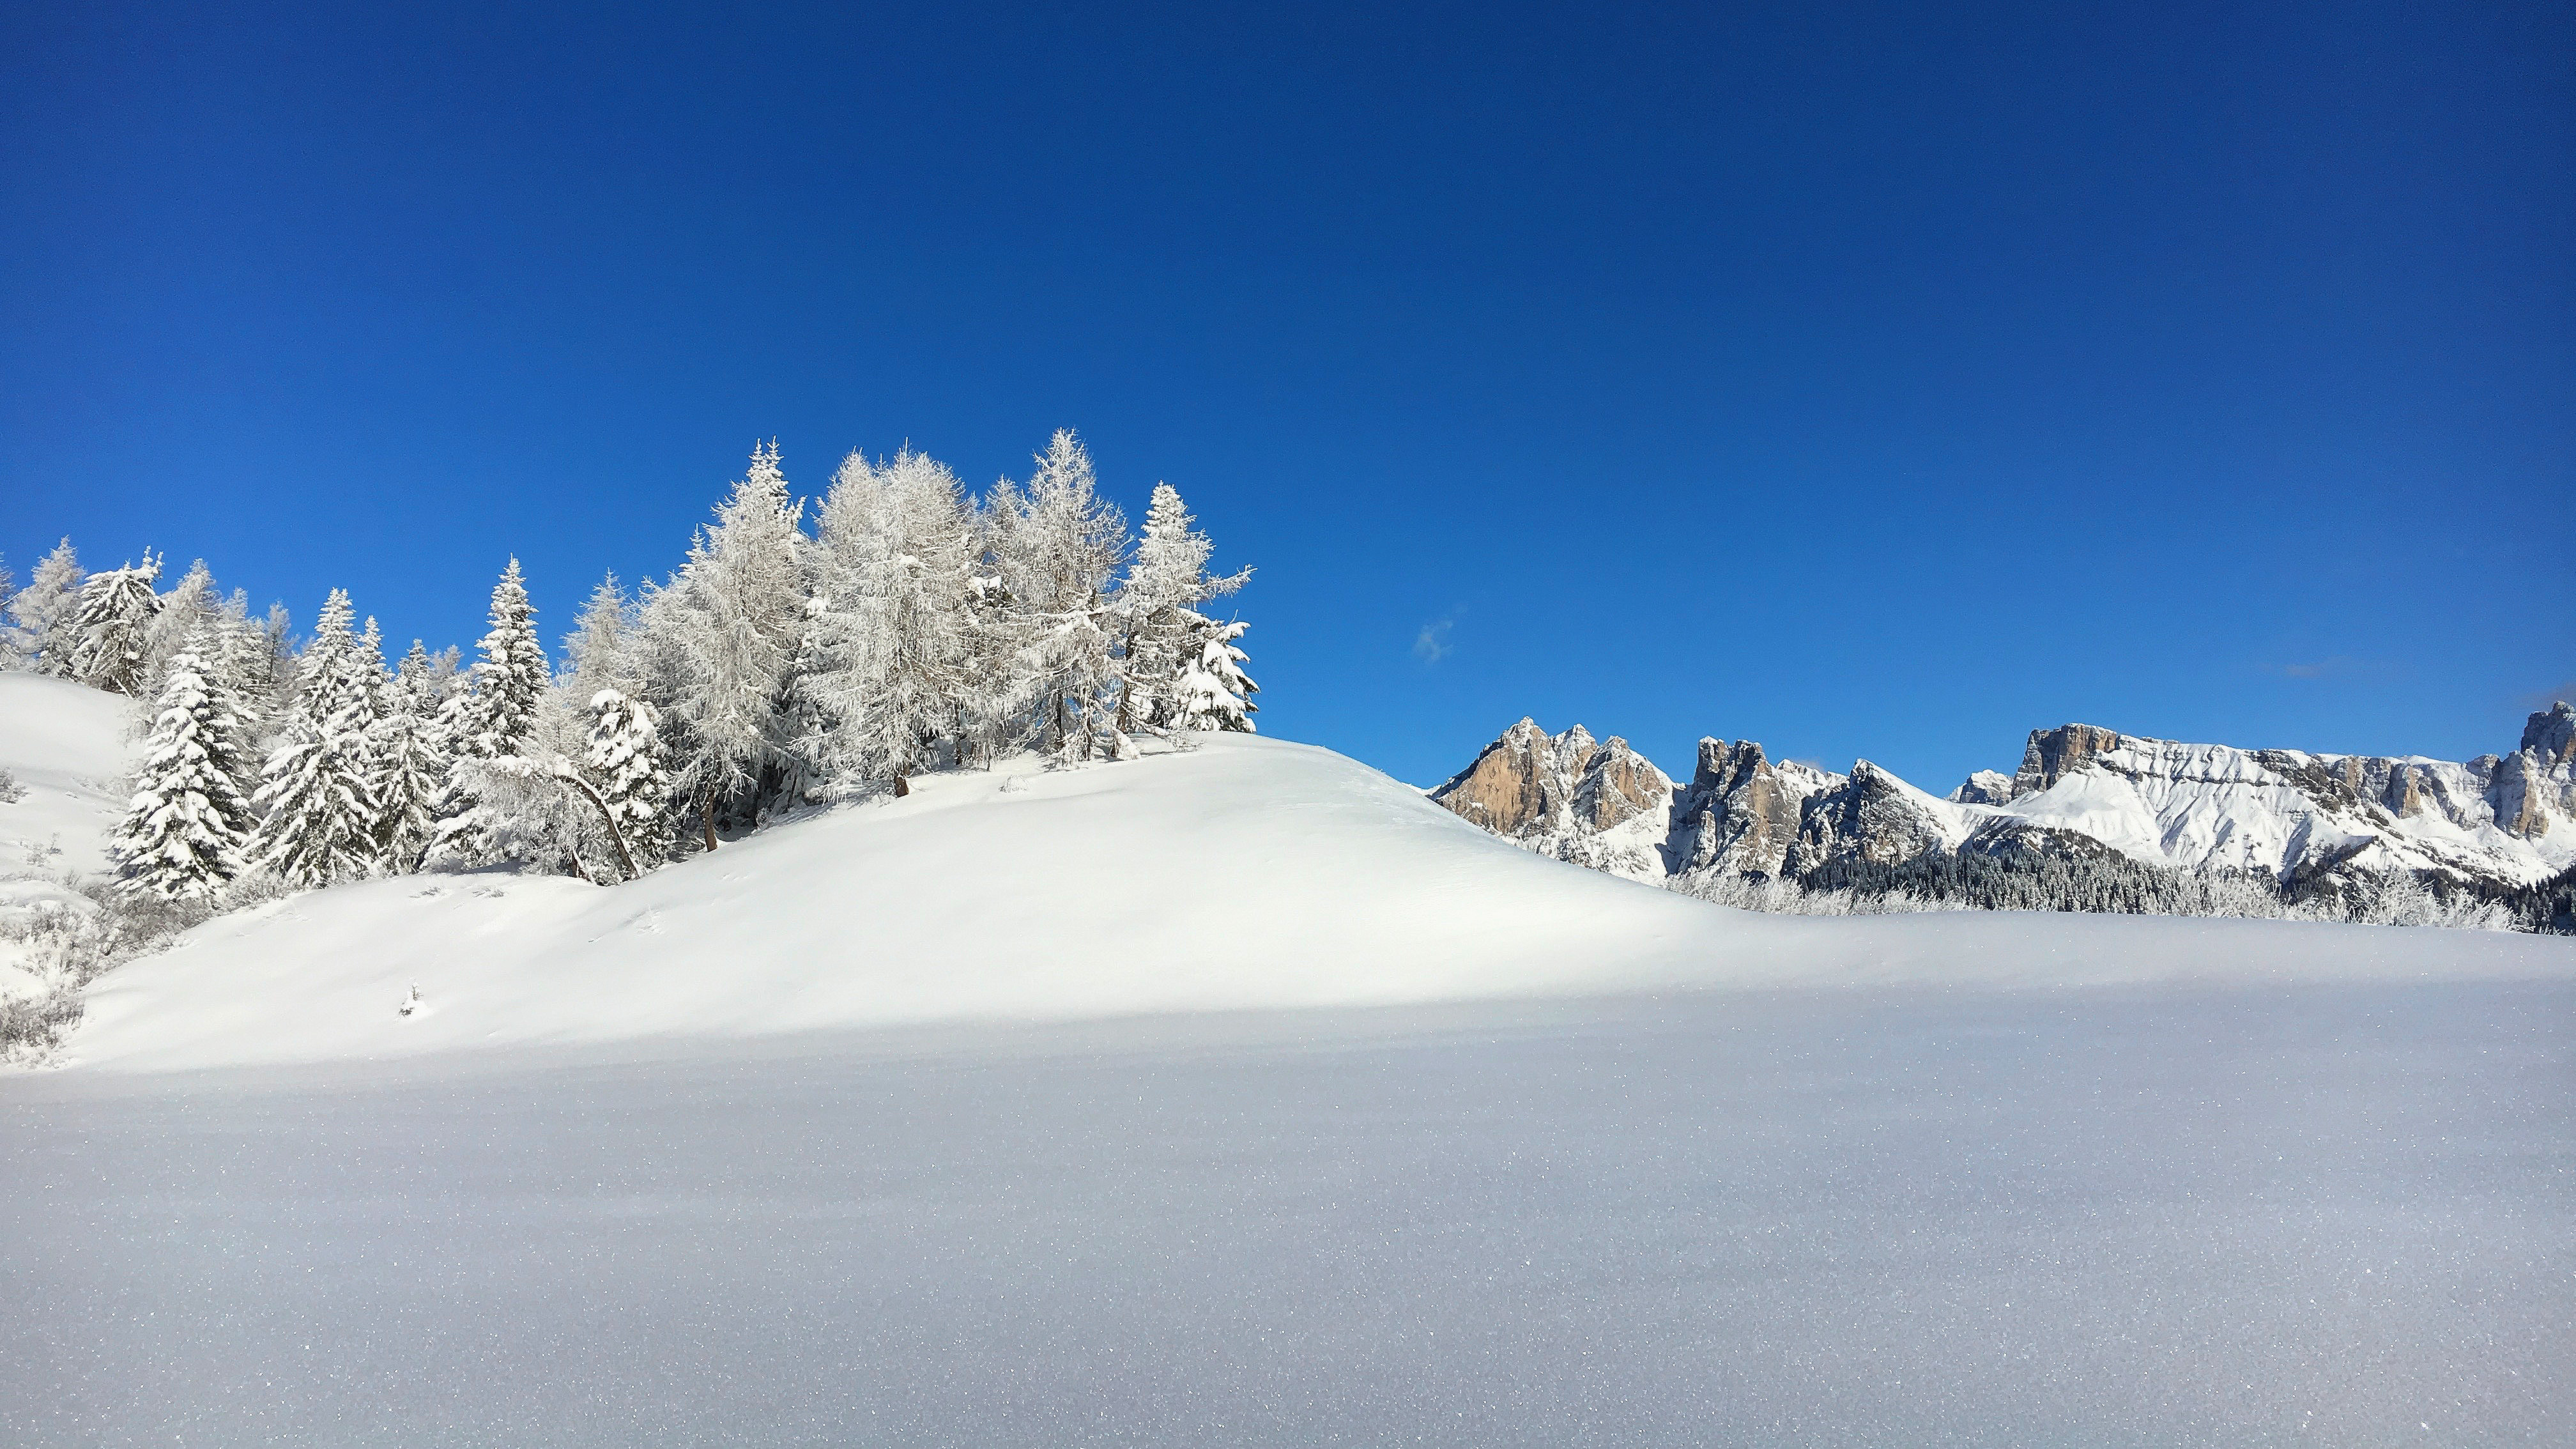
landscape, nature, mountain, snow, winter, sky, mountain range, weather, season, trees, mountains, alps, footwear, piste, freezing, ski touring, ski mountaineering, mountainous landforms, geological phenomenon